Gambeeram

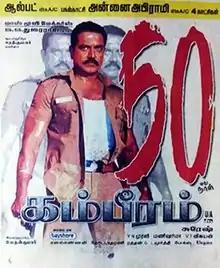
Poster

Gambeeram is a 2004 Indian Tamil-language action film written and directed by Suresh. The film, starring R. Sarathkumar and Laila, with Vadivelu, Pranathi and Tanikella Bharani in supporting roles, became a huge commercial success.